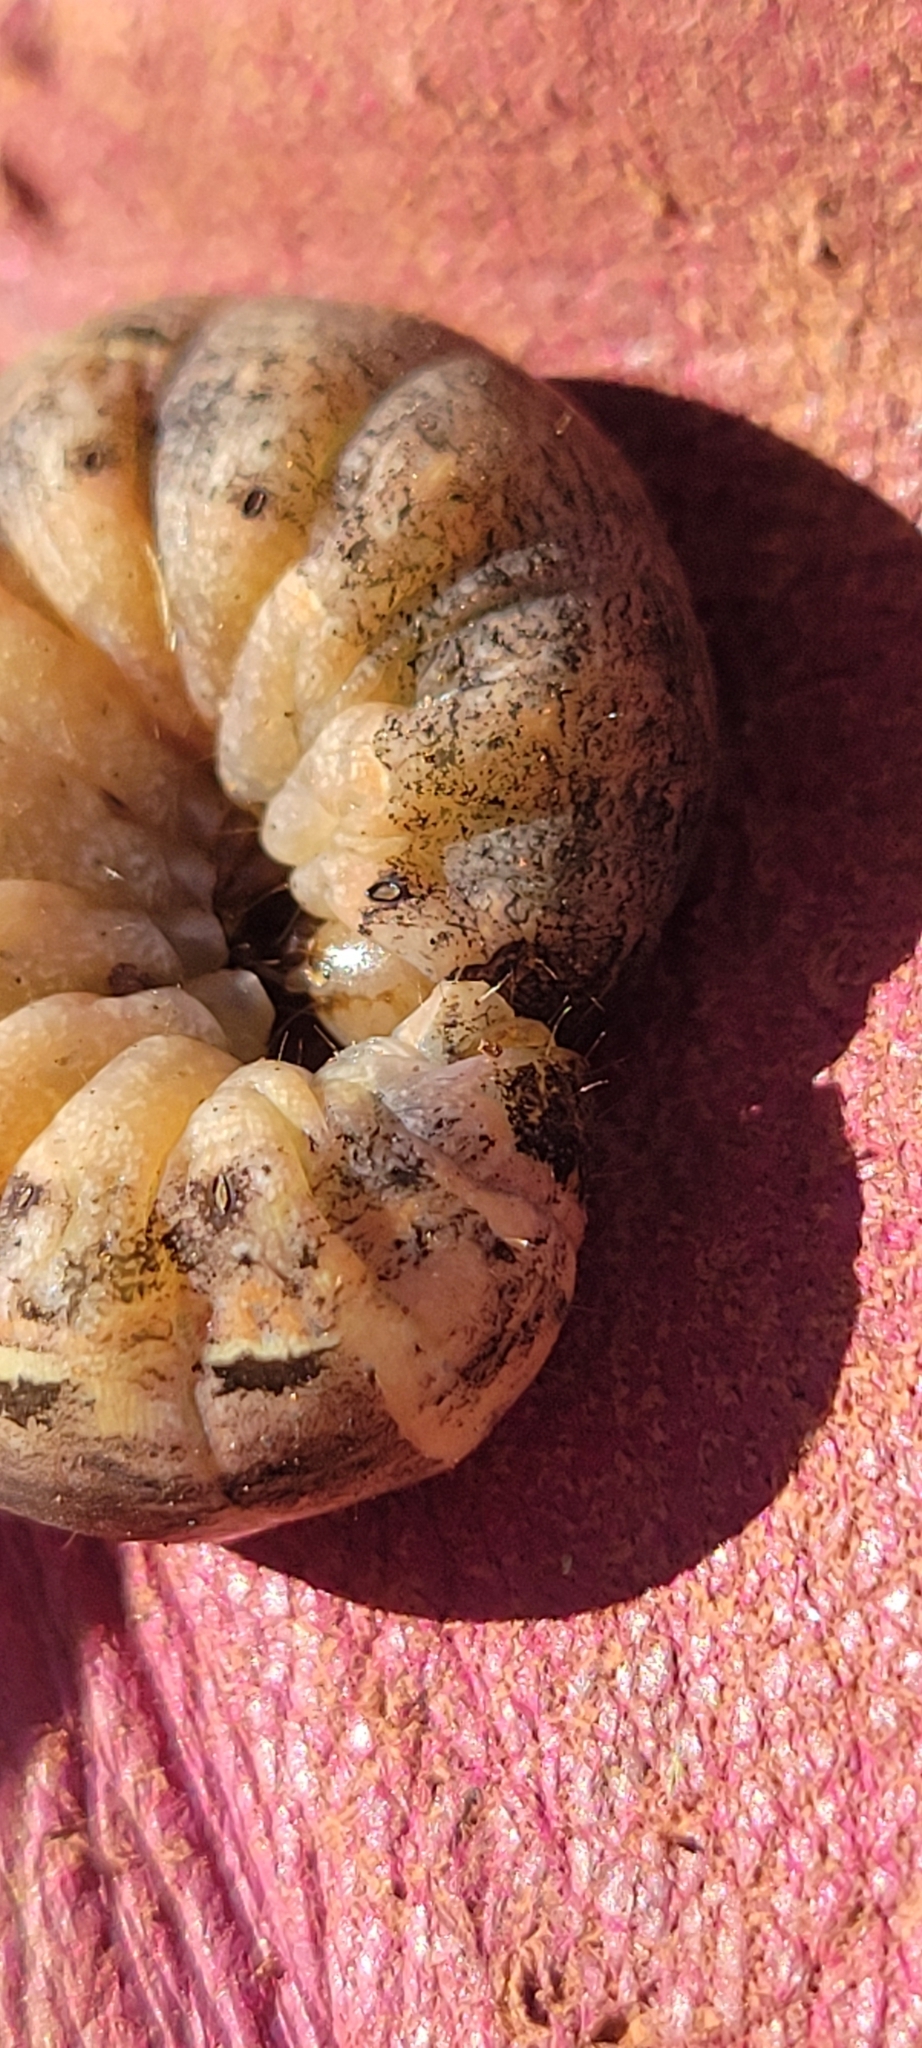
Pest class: cutworms